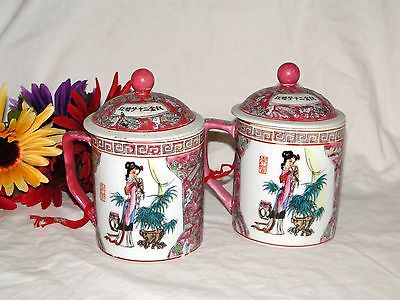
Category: mug